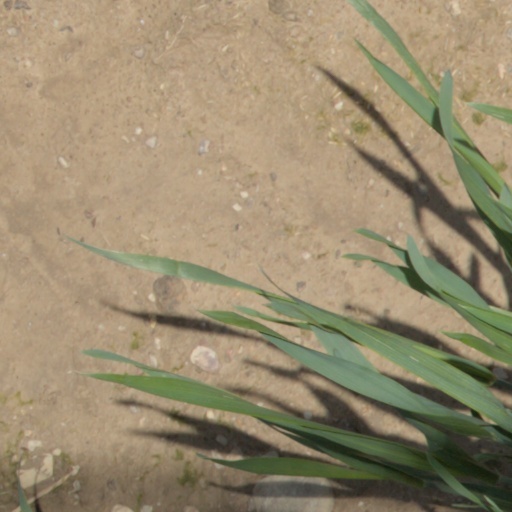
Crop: wheat